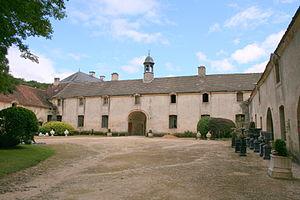
Abbaye du Val des Choues vue de la cour
L’Abbaye du Val des Choues, dont la graphie ancienne vallis caulium relevée dans les archives de la fondation viendrait des cultures du potager, est un ancien monastère de la fin du XIIᵉ siècle situé au cœur de la forêt châtillonnaise, sur le territoire de la commune de Villiers-le-Duc en Bourgogne, dans le département de la Côte-d'Or. Rattachée au XVIIIᵉ siècle à l'ordre cistercien, fermée à la Révolution française, l'abbaye est quasi abandonnée durant le XIXᵉ siècle.
Le Châtillonnais, ou pays châtillonnais, est une région naturelle française du nord de la Côte-d'Or aux limites de l'Aube et de la région Champagne. Reposant sur un socle calcaire creusé par le haut cours de la Seine c'est une région historique ancienne dont la ville principale semble avoir été successivement celle du mont Lassois puis de Vertillum sous l'Antiquité tardive. Sous les mérovingiens Latiscum, au sommet et autour du mont Lassois, est le centre d'un archidiaconé qui s'étend jusqu'à Bourguignons actuellement dans l'Aube avant que Châtillon-sur-Seine n'y supplée.
Le prieuré de Vausse est situé dans la forêt Saint-Jean, sur la commune de Châtel-Gérard.